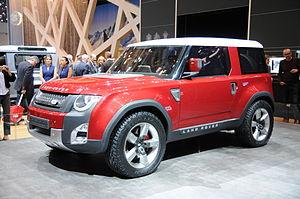
Salon international de l'automobile de Genève 2012